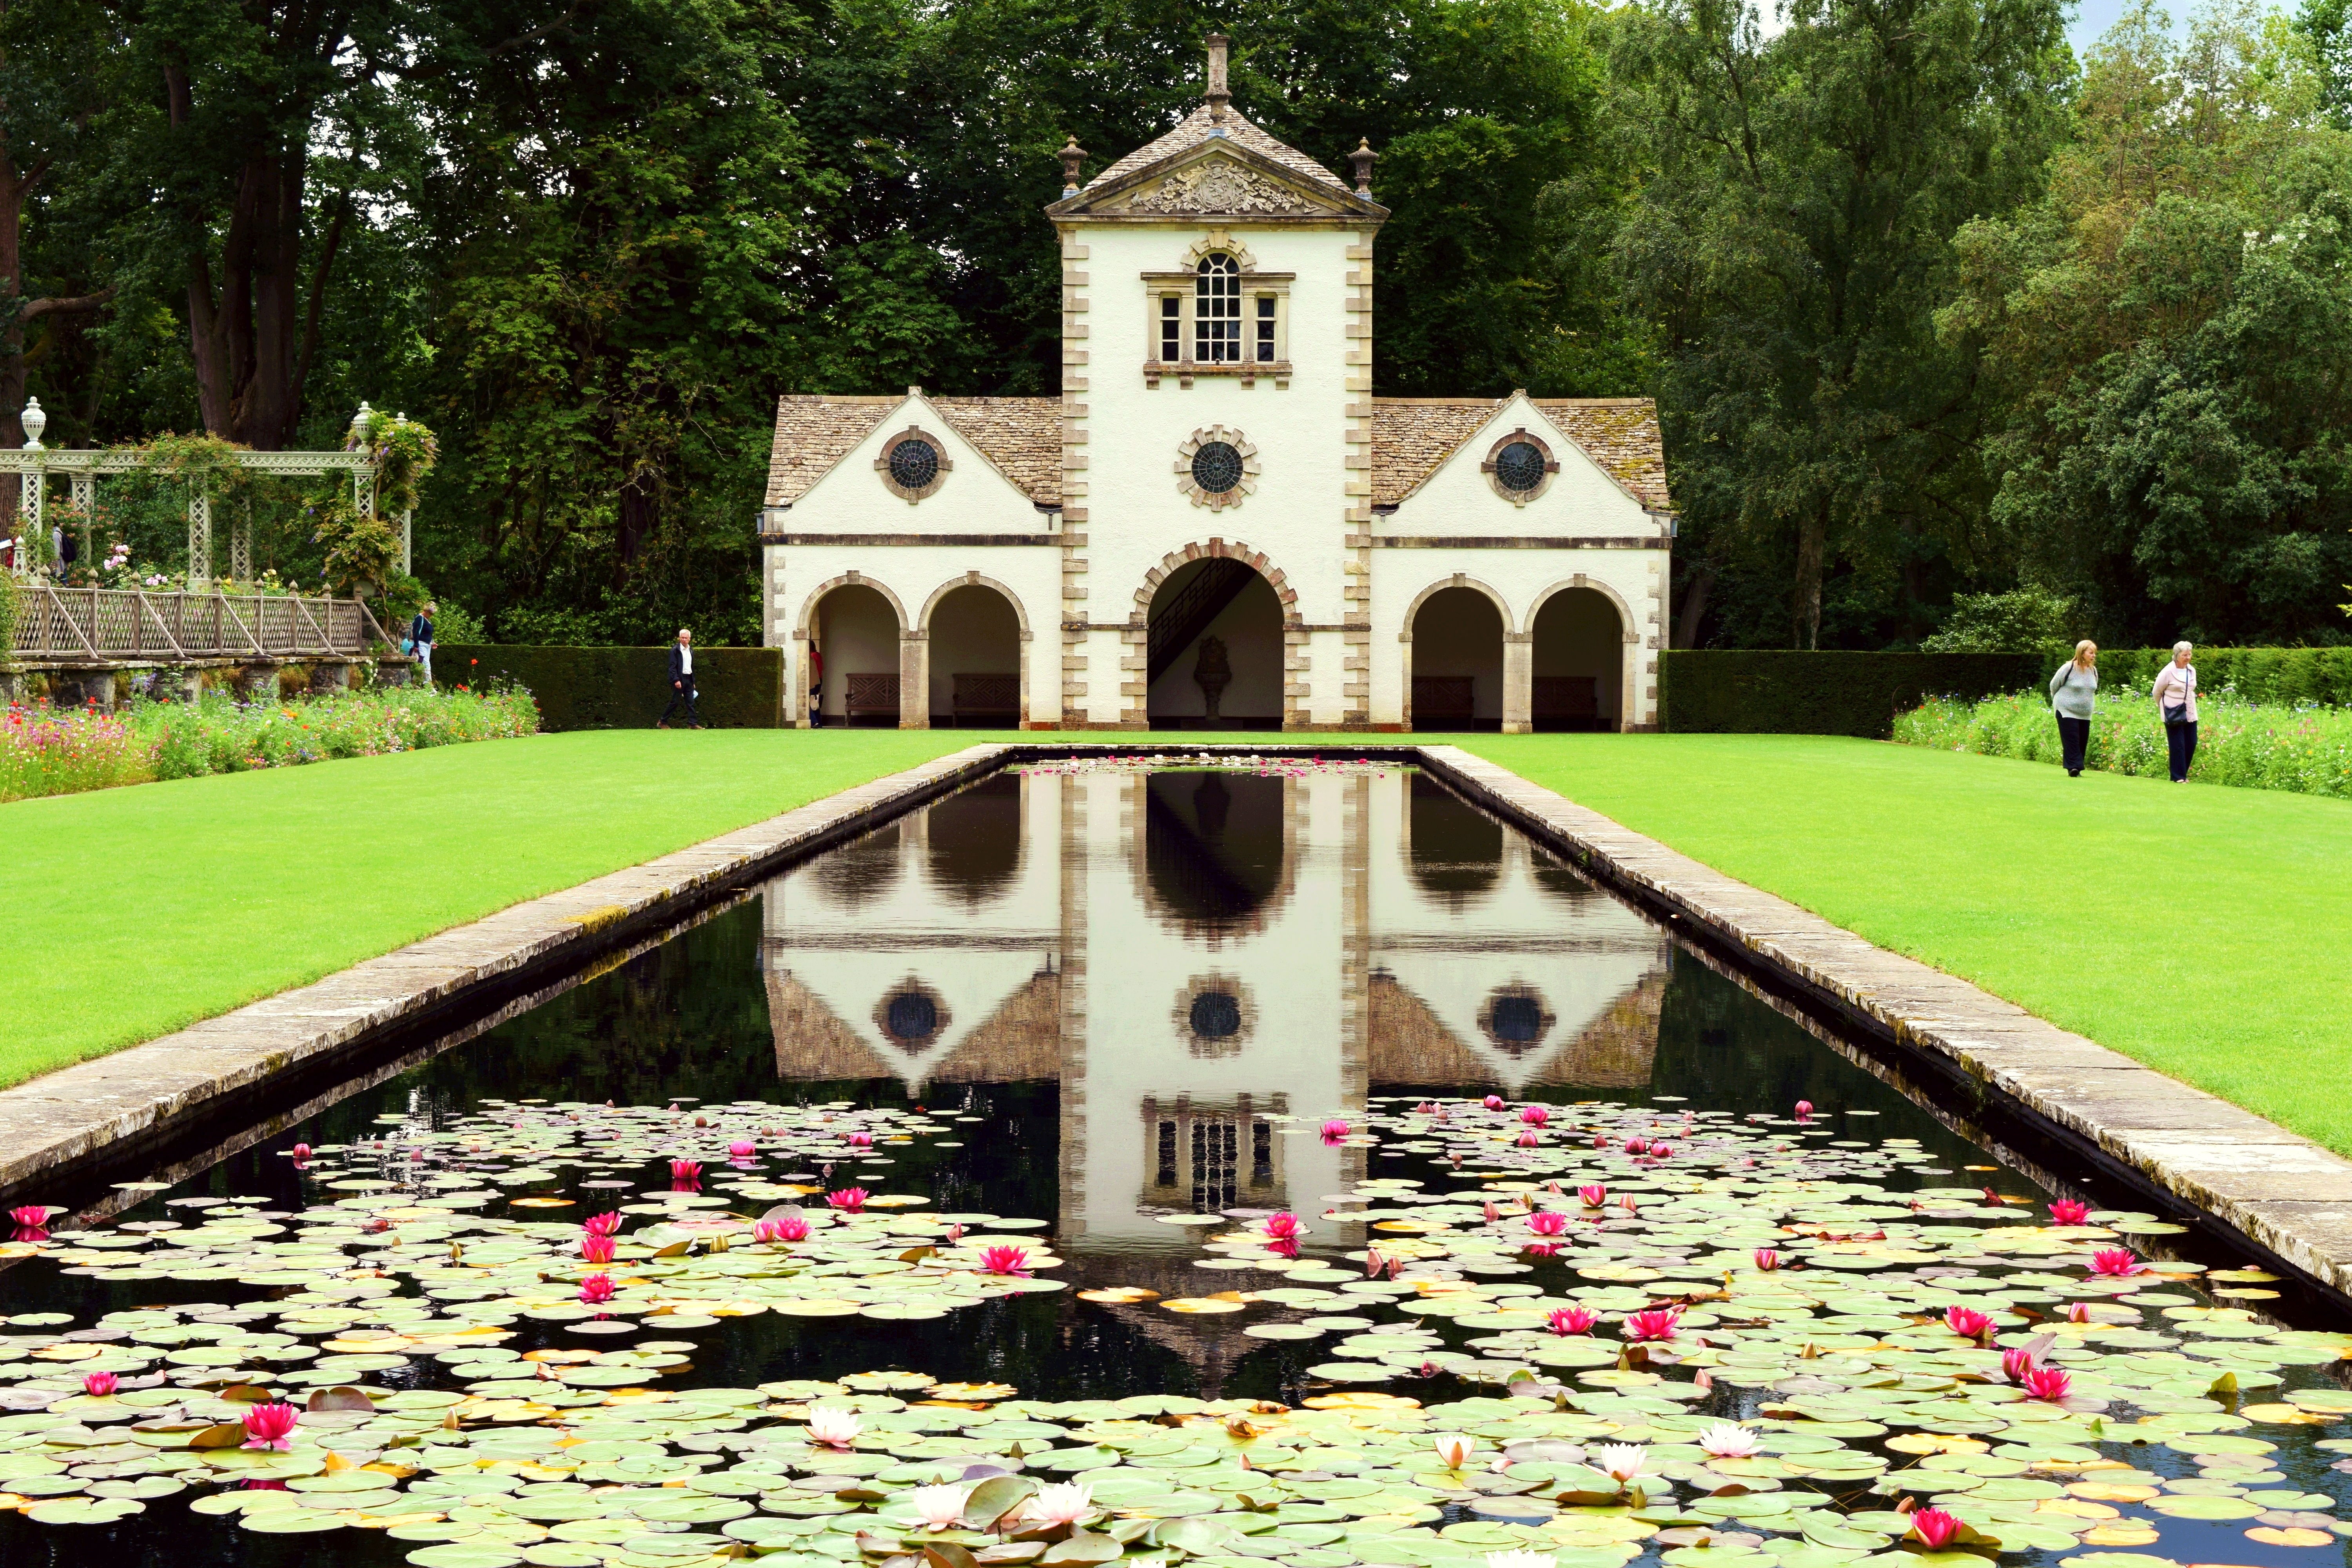
water, nature, grass, outdoor, plant, lawn, flower, summer, pond, green, reflection, natural, park, garden, memorial, estate, lily, waterlily